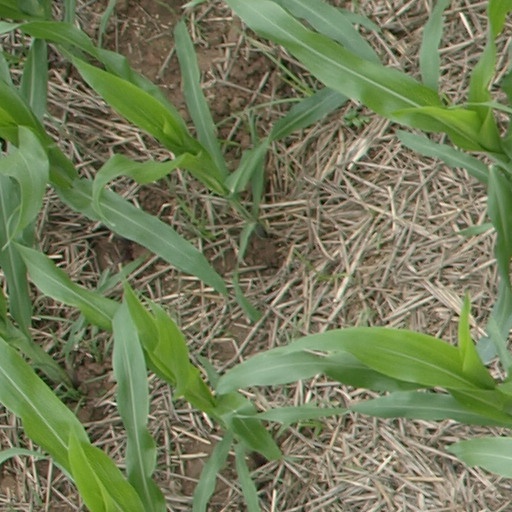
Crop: maize; corn